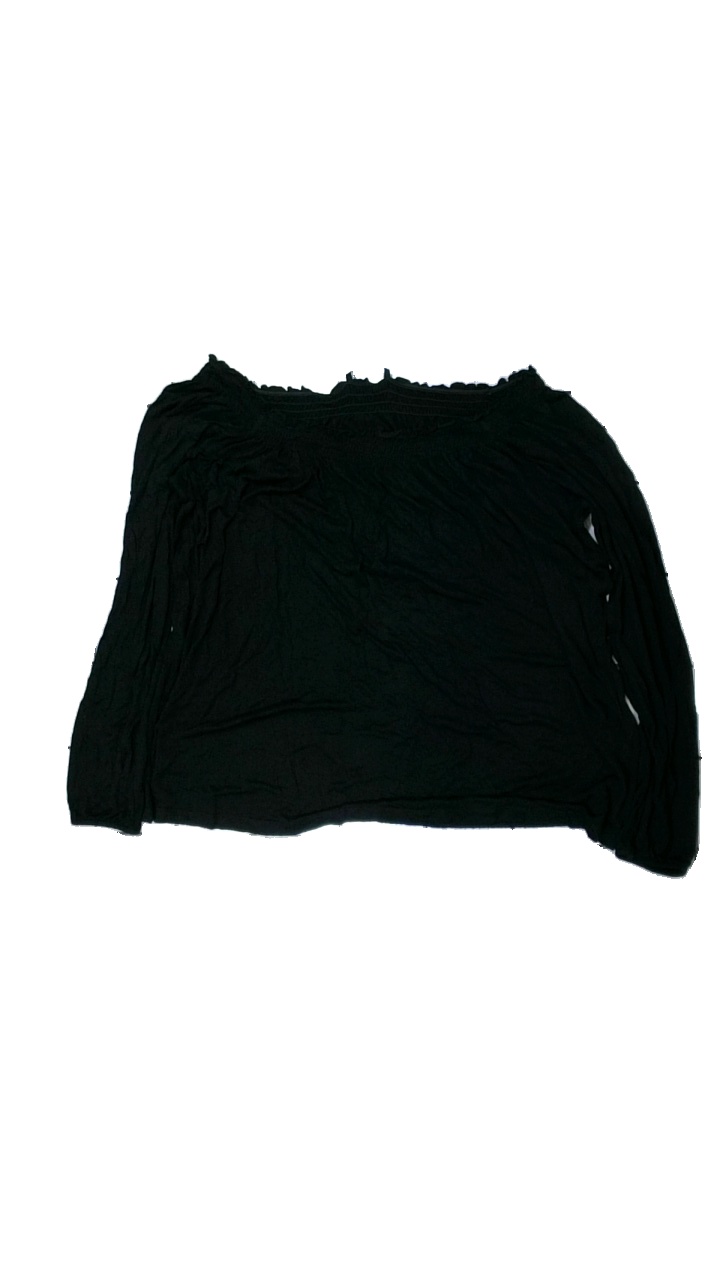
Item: Blouse (Ladies)
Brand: Lindex
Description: svart blus, nopprig
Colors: Black
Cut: Regular
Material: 100% viscose
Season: All
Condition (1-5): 3
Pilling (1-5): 3
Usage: Export
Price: <50